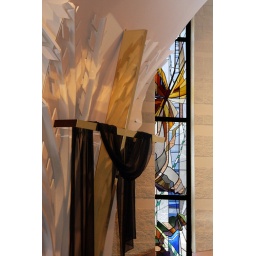
The alter cross is draped in black for Good Friday but beyond Good Friday we can see the Resurrection Window